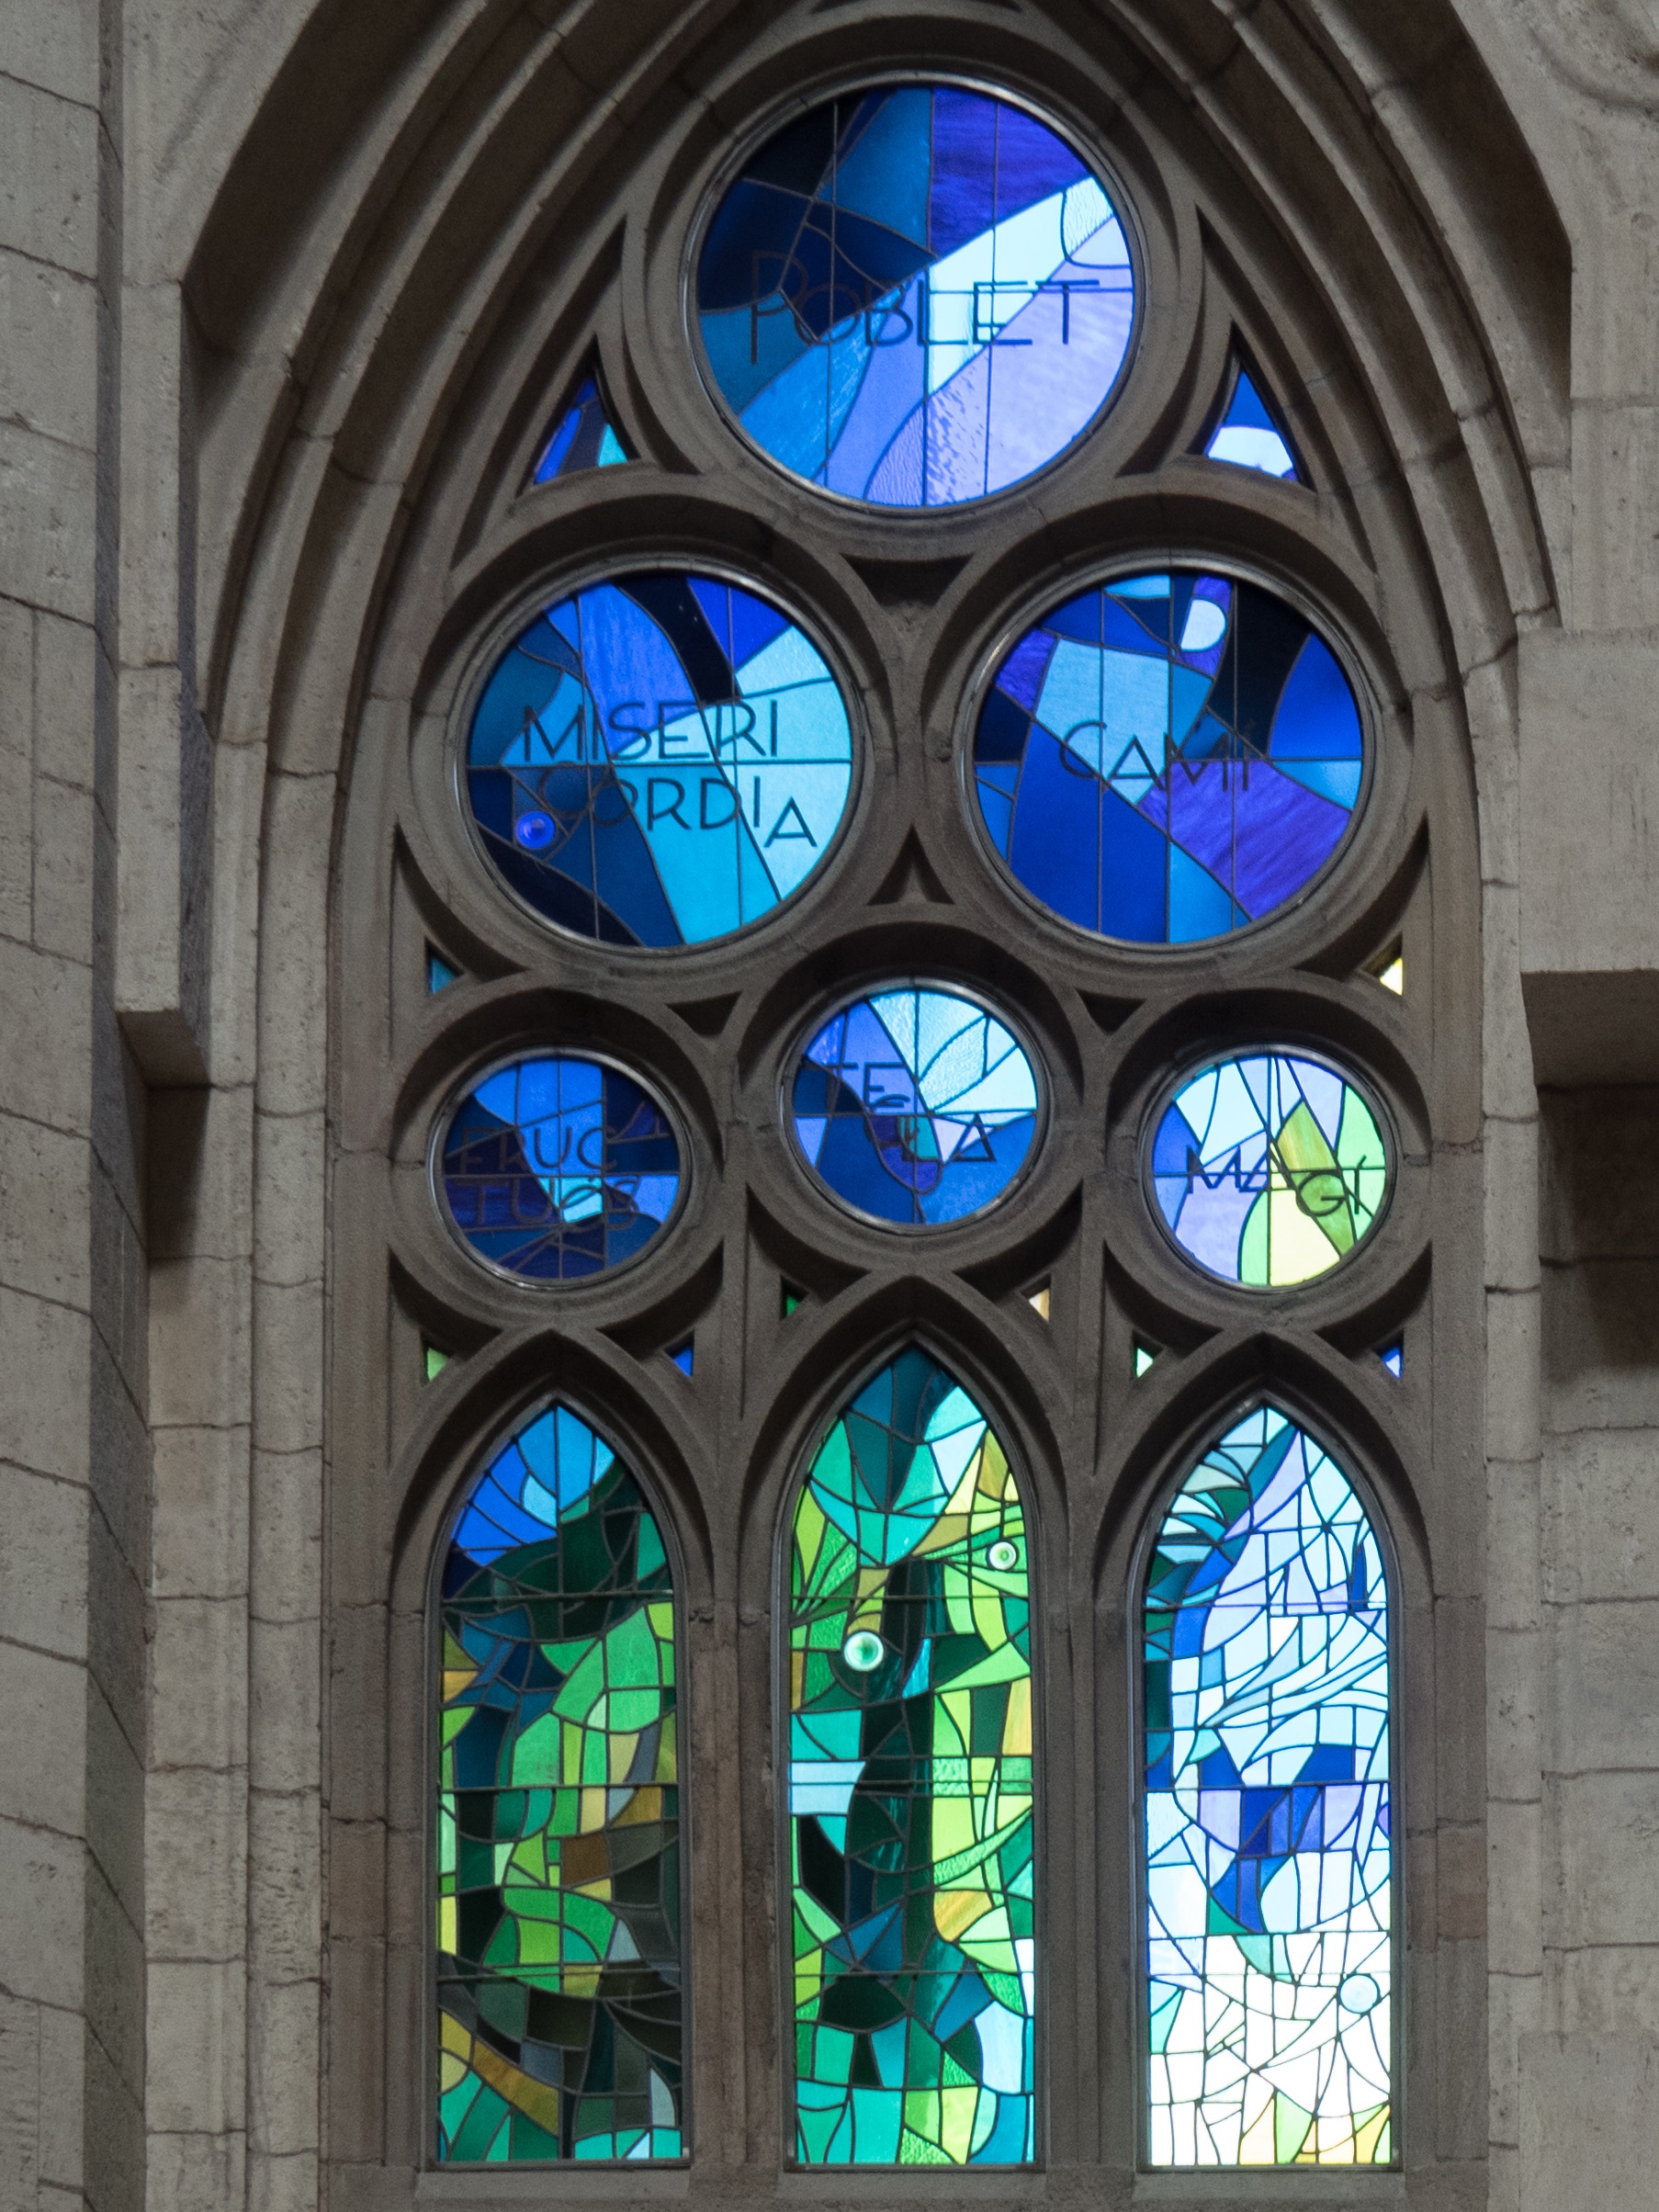
light, architecture, window, glass, arch, religion, facade, blue, church, cathedral, barcelona, material, stained glass, temple, symmetry, catalonia, monuments, stained glass window, sagrada familia, daylighting, cristalera